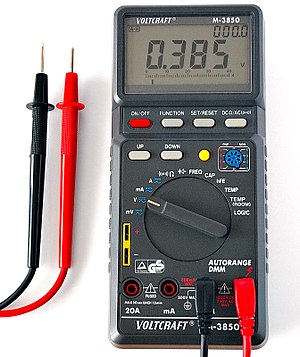
Multimeter
Nyere batteridrevent digital multimeter.
Et multimeter er et måleinstrument, der bruges inden for elektronikken til at måle elektriske strømme, spænding og modstand, og ofte flere andre elektronik-relaterede fænomener.